Chor Chor Super Chor

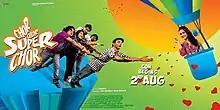
Theatrical release poster

Chor Chor Super Chor is a 2013 Indian Hindi-language comedy film directed by K. Rajesh, and produced by Ved Kataria and Renu Kataria. The film stars Deepak Dobriyal, Anshul Kataria and Priya Bathija. It was released on 2 August 2013.